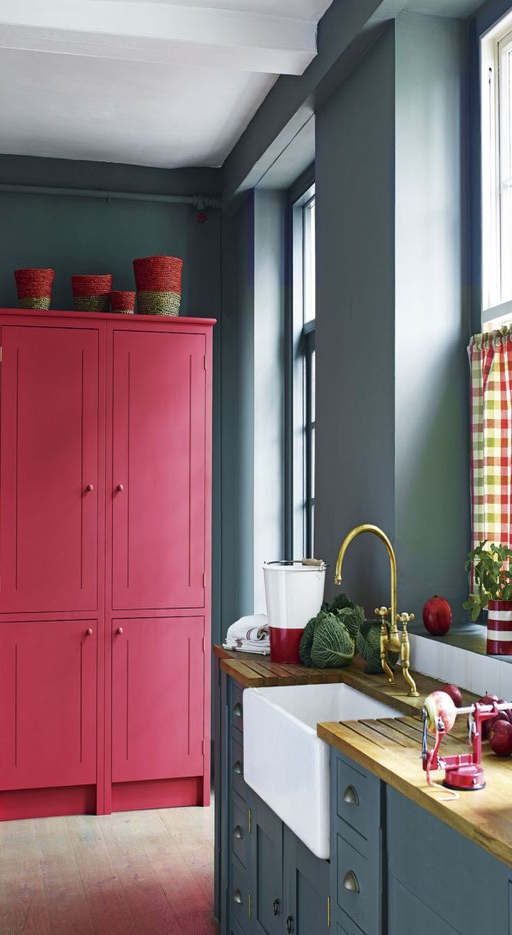
make a statement with contrasting colour - the poppy red looks amazing against the deep grey walls and cabinetry in this kitchen